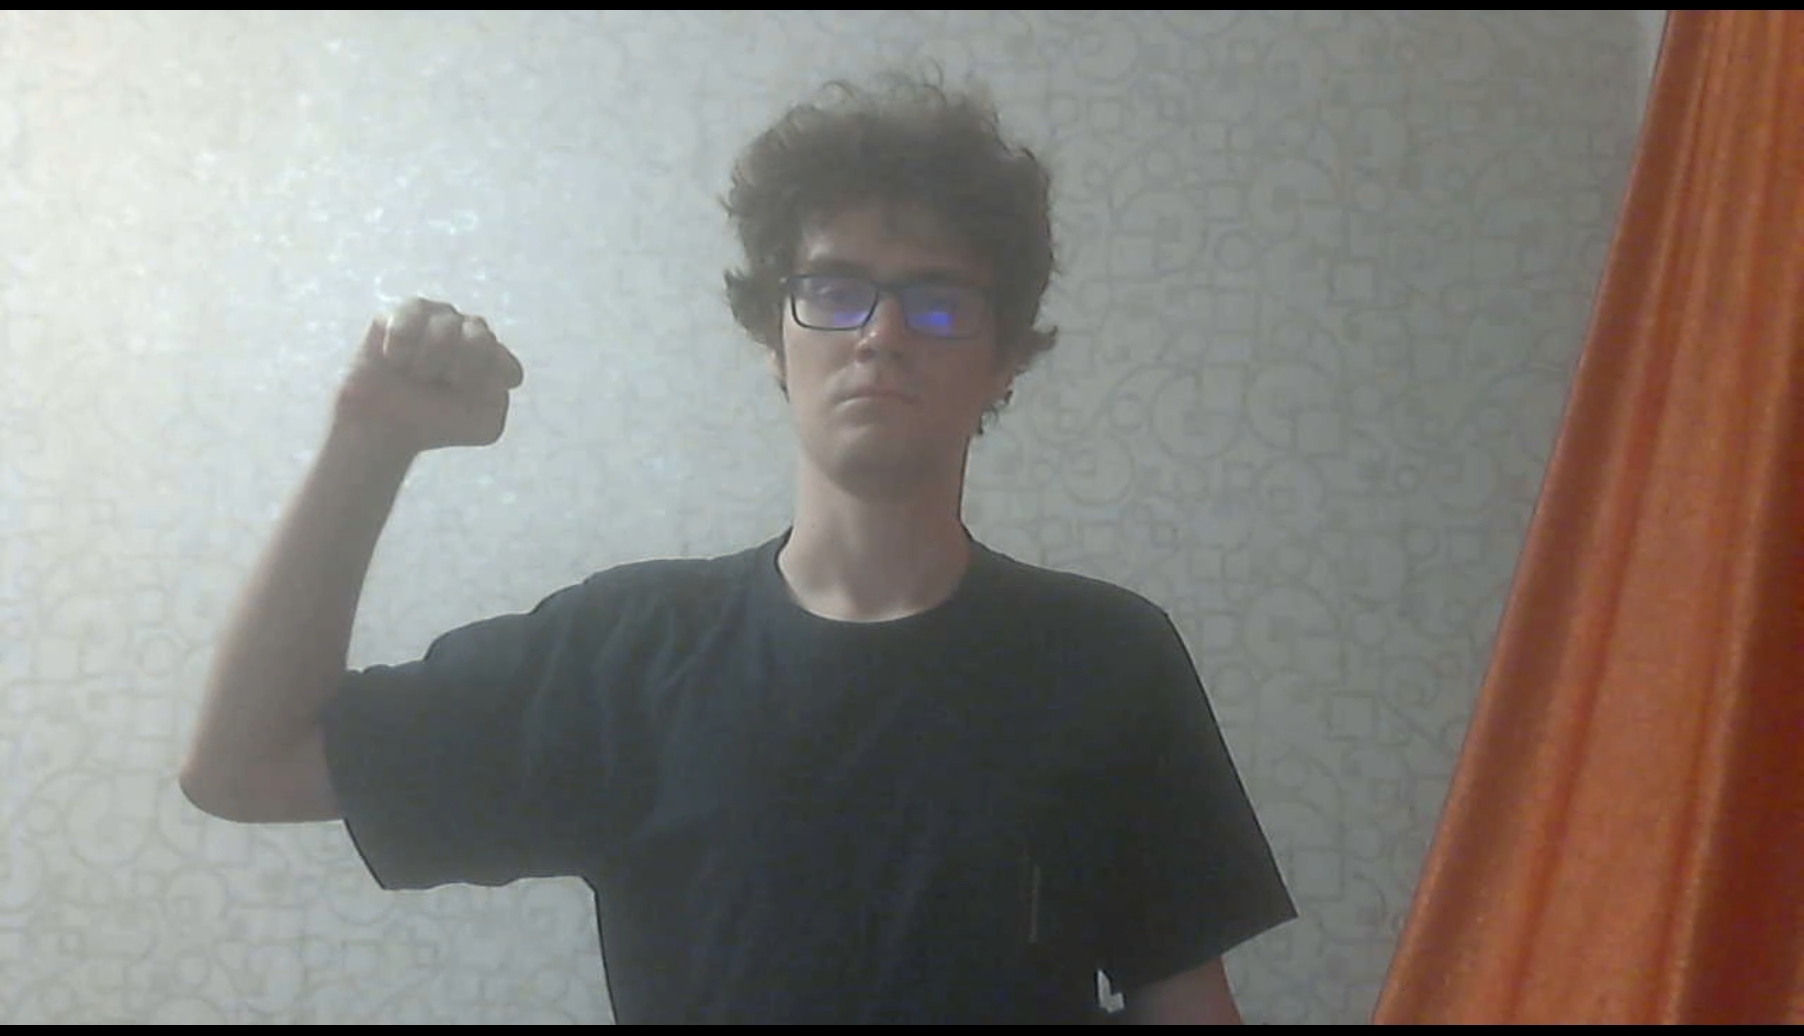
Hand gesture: fist